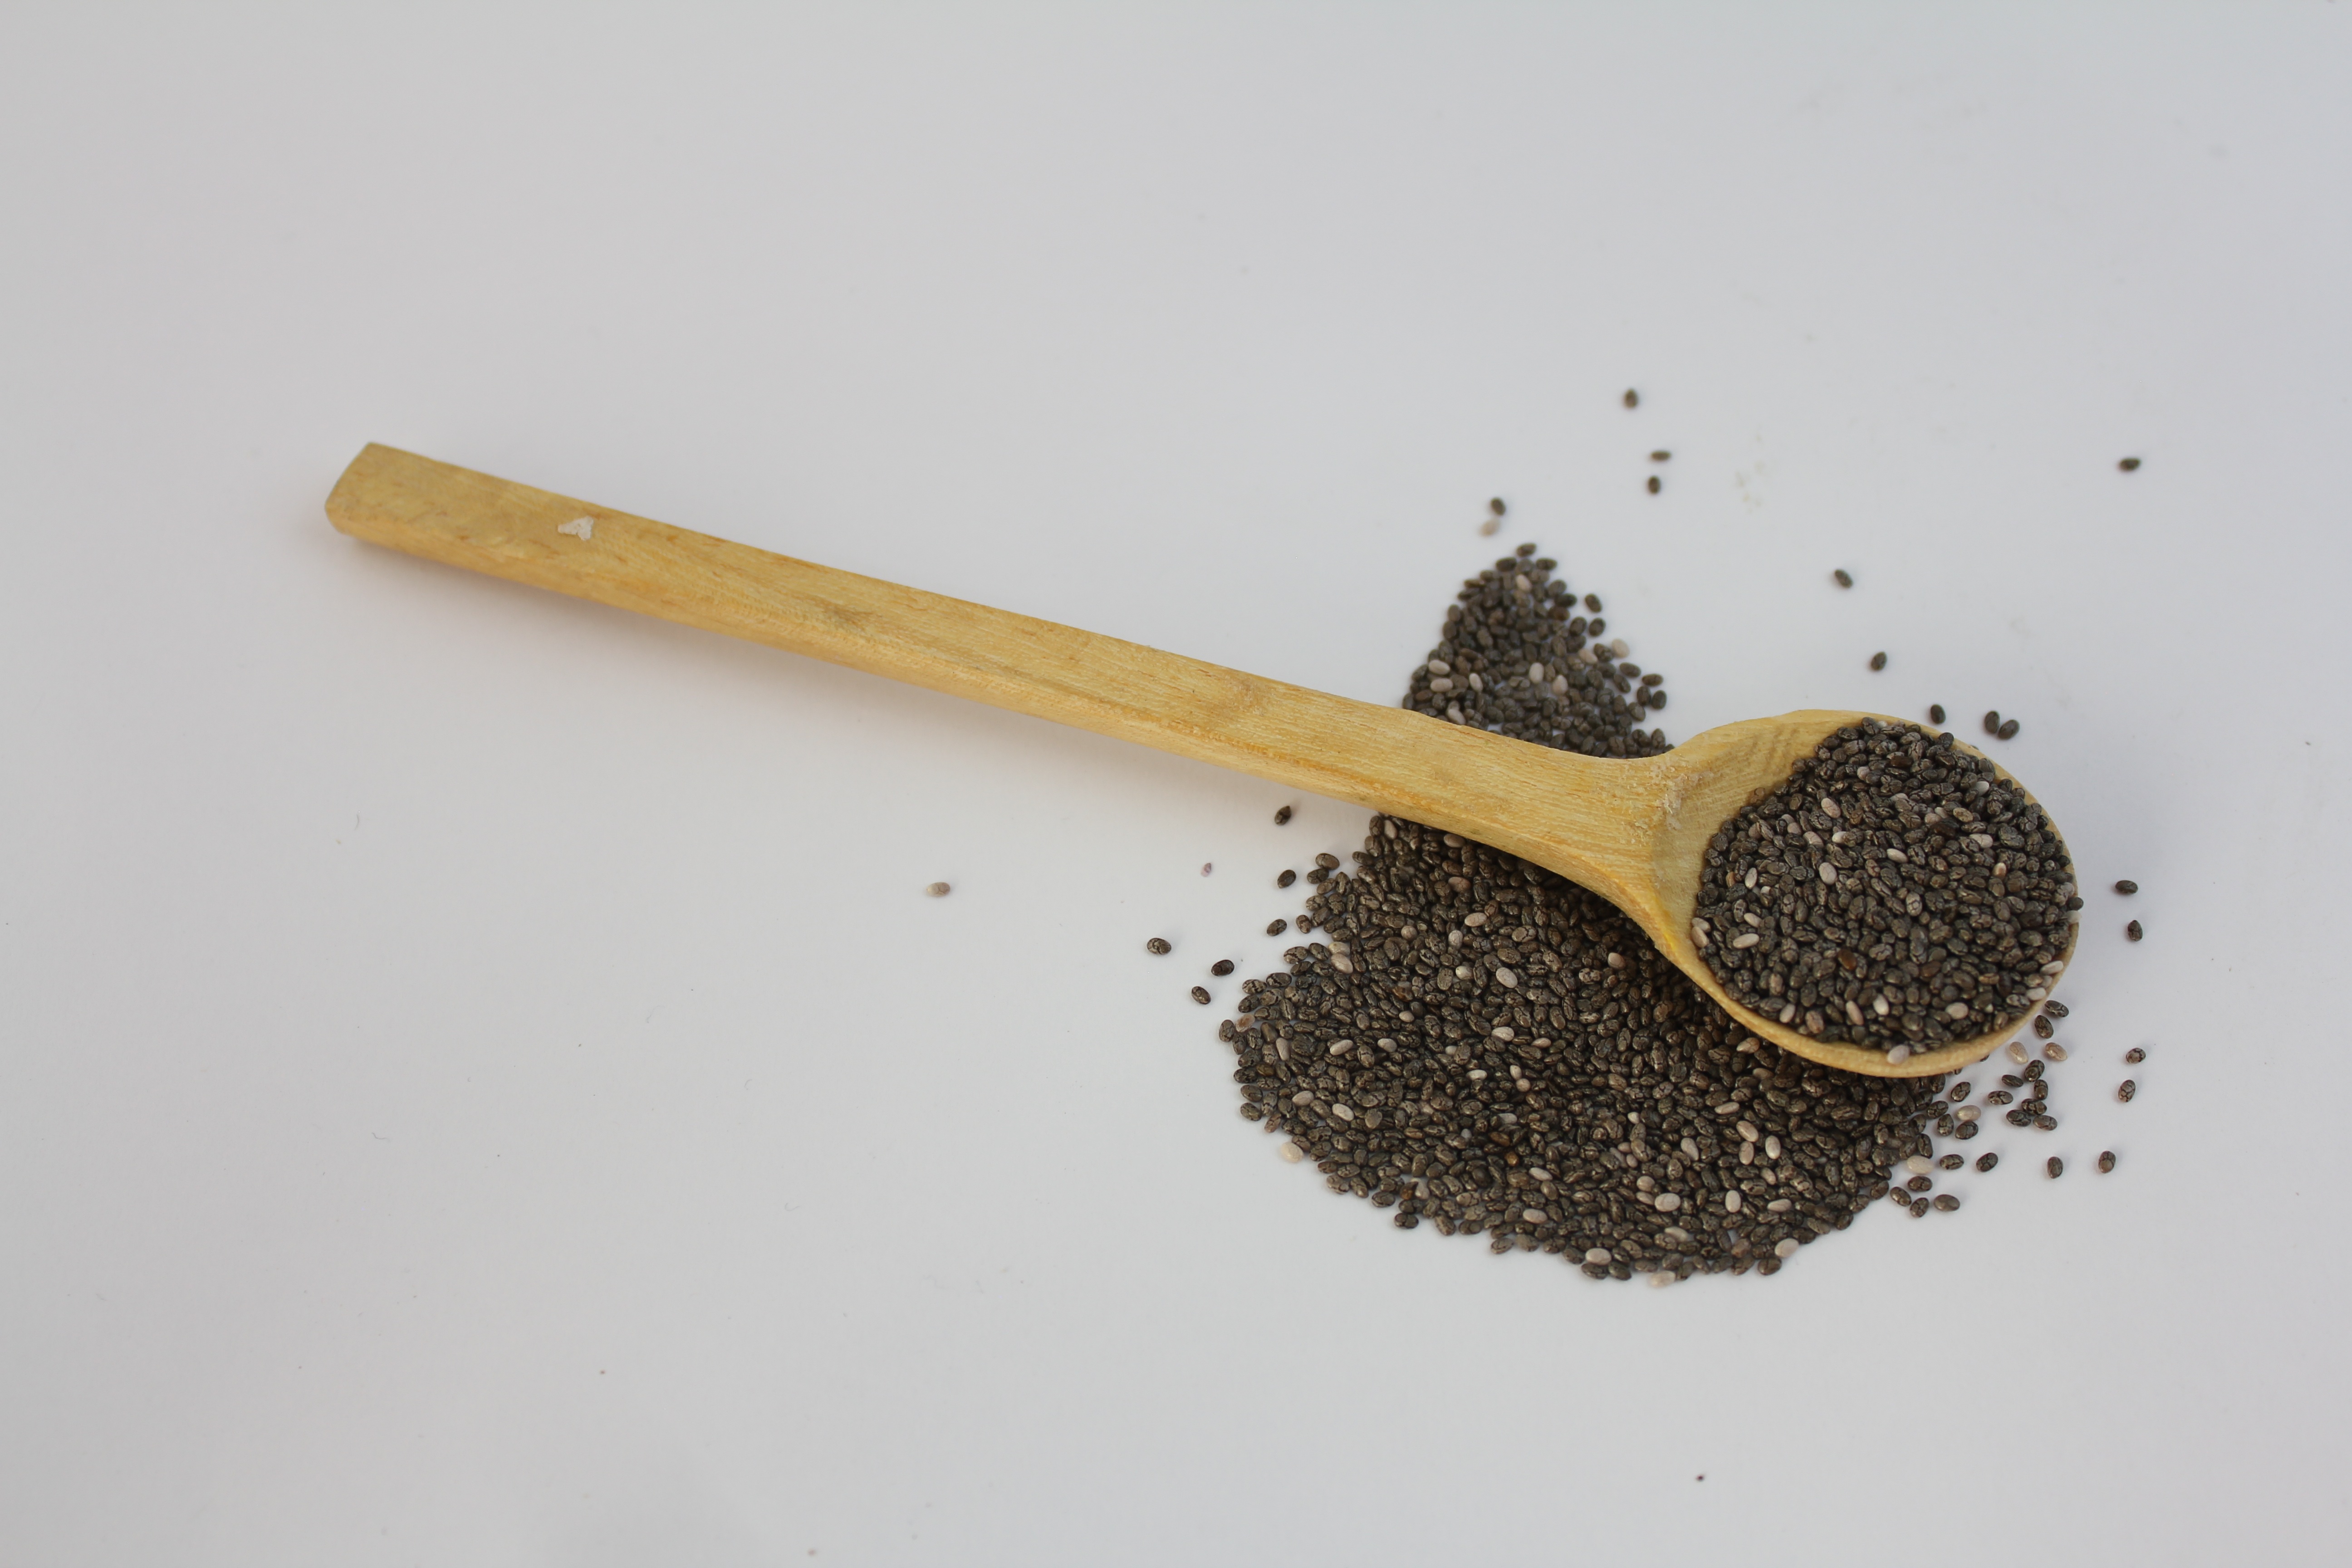
tool, healthy, spoon, product, diet, chia seeds